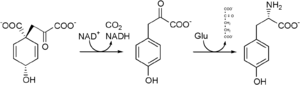
La tyrosine est un acide α-aminé dont l'énantiomère L est l'un des 20 acides aminés protéinogènes standard, codé sur les ARN messagers par les codons UAU et UAC. Sa chaîne latérale comporte un groupe phénol dont l'hydroxyle est légèrement acide. Cet acide aminé n'est pas essentiel chez les mammifères mais peut néanmoins être produit en quantité insuffisante par l'organisme dans certains cas particuliers, nécessitant alors un apport alimentaire.